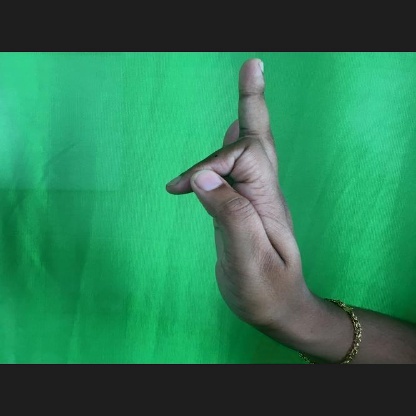
Mudra: Shukatundam